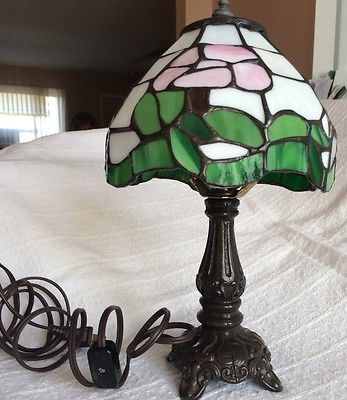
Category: lamp